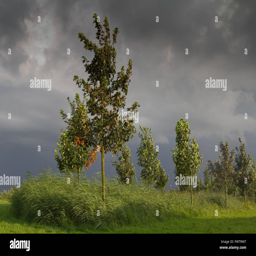
trees in the light of the setting sun against a stormy background